Jo-Jo Reyes

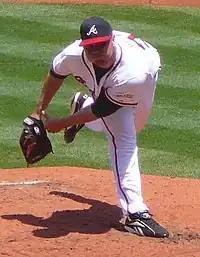
Reyes with the Braves in .

With Class-A Rome in 2004, Reyes struggled most of the season, going 2-5 with a 5.33 ERA. Tommy John surgery kept him out for the end of the year and the first half of the 2005 season. He was sent back to the GCL in 2005, and after doing well received a mid-season promotion to Class-A Danville. While his strikeout total fell (27 in 43 innings), he went 3-0 with a 3.53 ERA and posted a WHIP of 0.99, but a torn anterior cruciate ligament (ACL) ended his season prematurely.